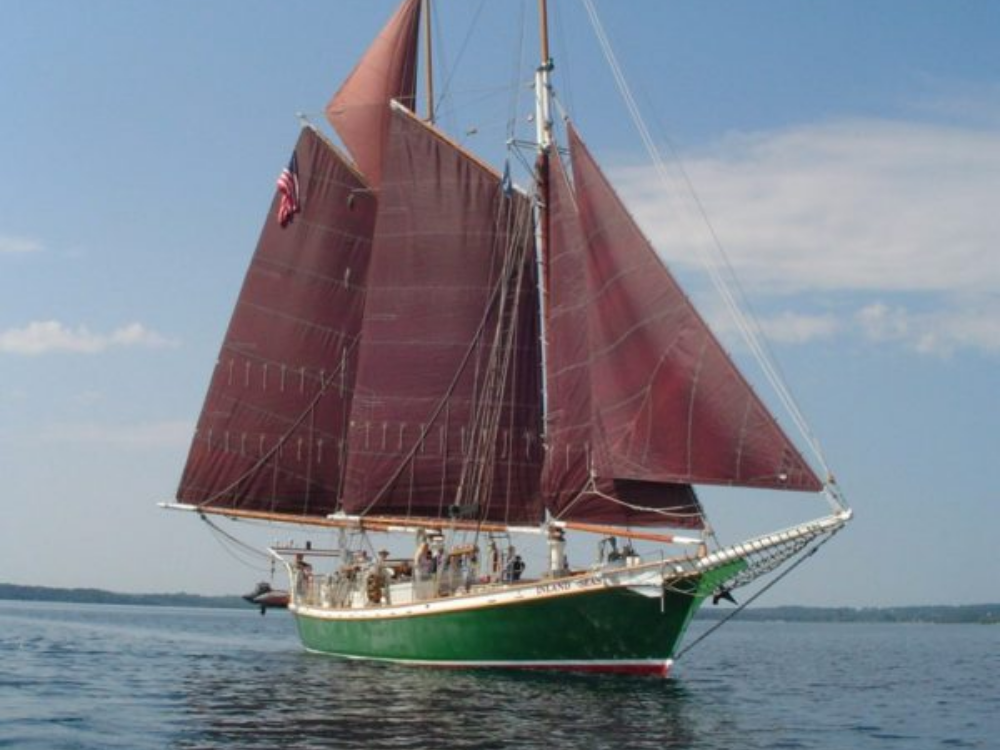
Vehicle type: Ships